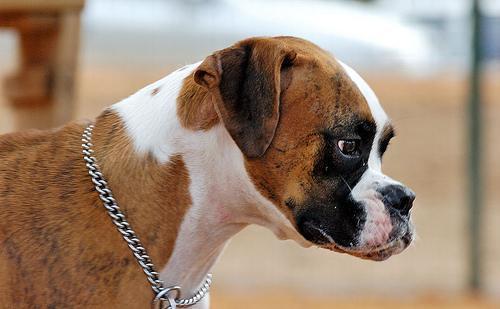
boxer